European institutions in Strasbourg

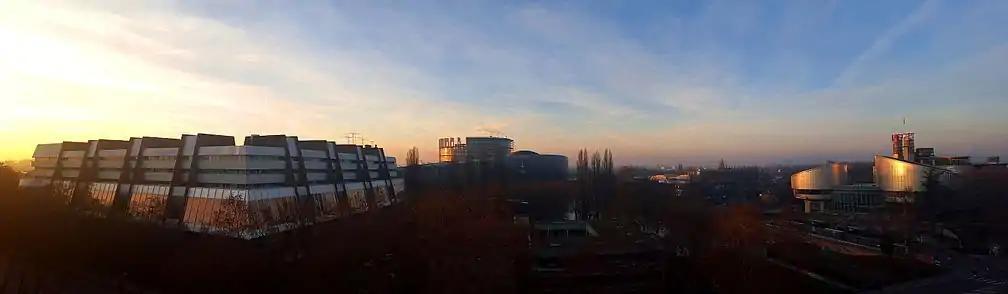
European institutions in Strasbourg

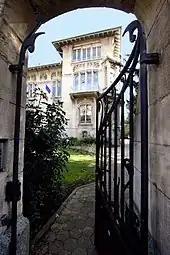
The villa Schutzenberger is a 19th-century building which has become the seat of the European Audiovisual Observatory.

The first European institution to be based in the city was the Central Commission for Navigation on the Rhine. Set up in 1815 by the Congress of Vienna, it is the oldest international organisation in the world but has only been based in Strasbourg since 1920 (headquarters located in the Palais du Rhin). Its function is to encourage European prosperity by guaranteeing a high level of security for navigation of the Rhine and environs.